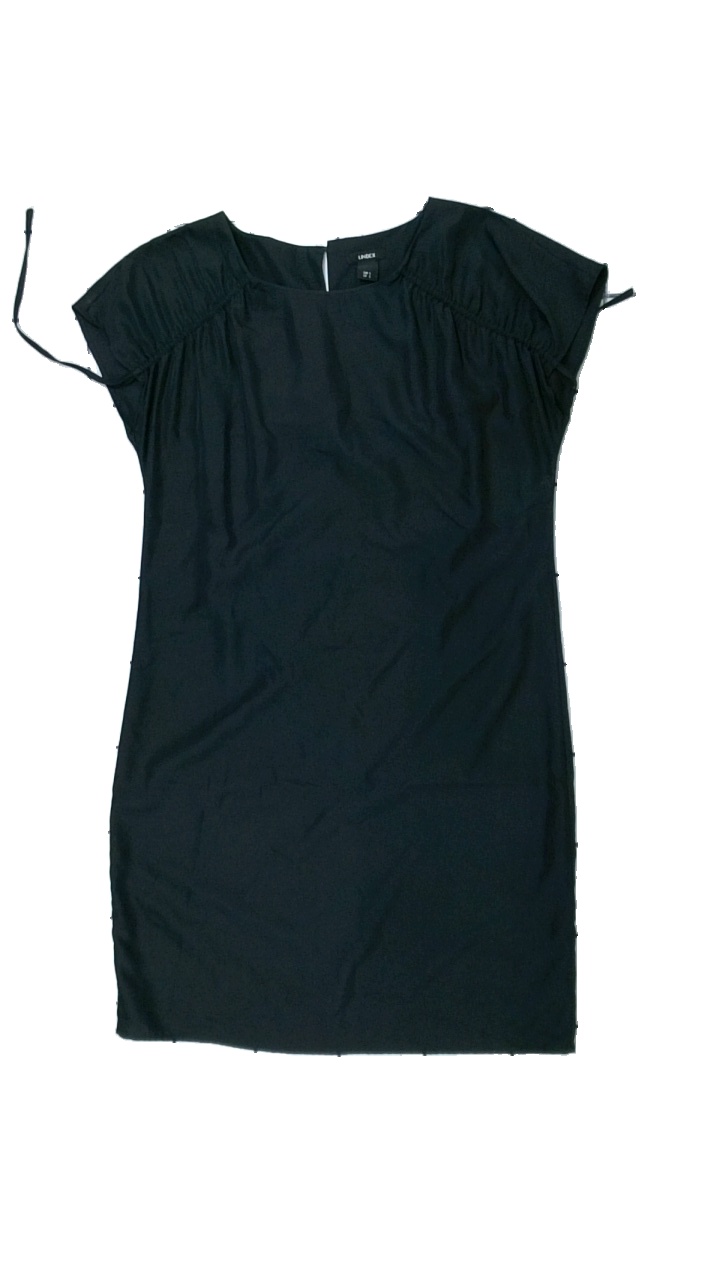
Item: Dress (Ladies)
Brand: Lindex
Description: svart klänning
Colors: Black
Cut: Regular
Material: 72% viscose 28% polyester
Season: All
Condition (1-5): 5
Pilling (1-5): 5
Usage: Reuse
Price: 50-100